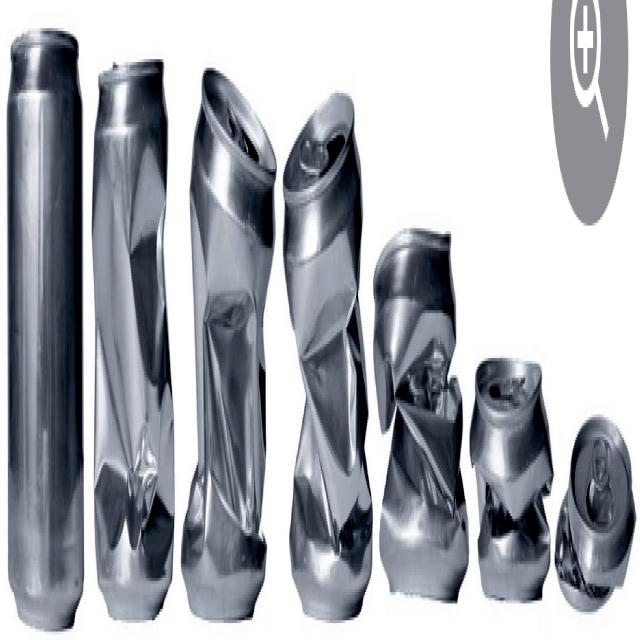
Label: Metal